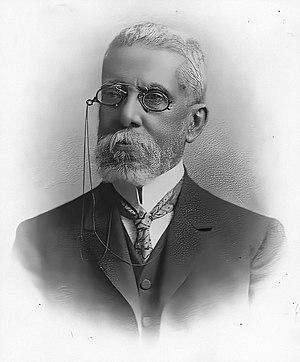
Joaquim Maria Machado de Assis est un écrivain et journaliste brésilien, considéré par beaucoup de critiques, d’universitaires, de gens de lettres et de lecteurs comme l’une des grandes figures, sinon la plus grande, de la littérature brésilienne.